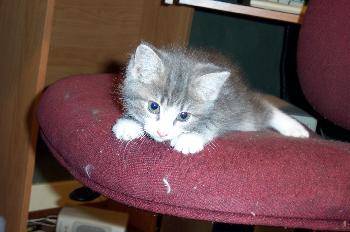
Label: cat